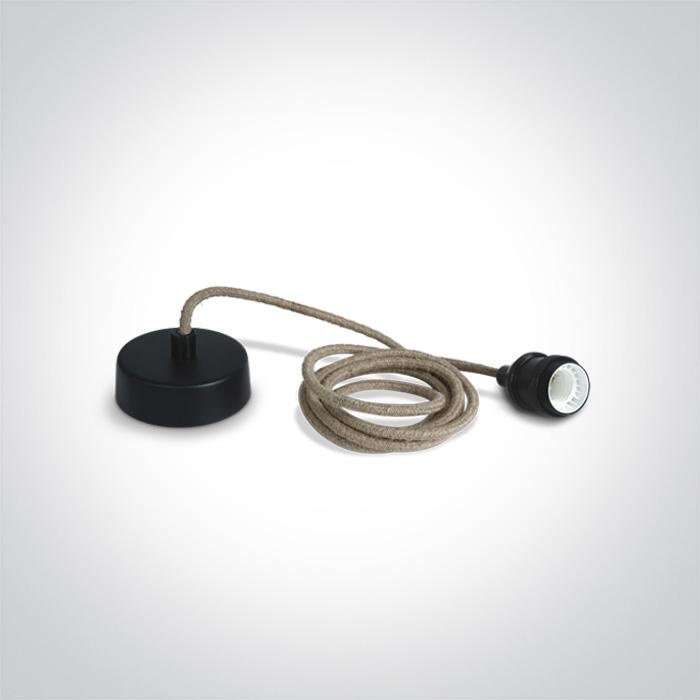
BLACK E27 ROPE WIRE 2m SUSPENSION
E27 50W Decorative 2 meter Rope, IP20. Complies with standard EN60598-1 and any other specific standards.
Brand: One Light
Category: Home & Garden > Lighting > Track Lighting > Track Lighting Accessories